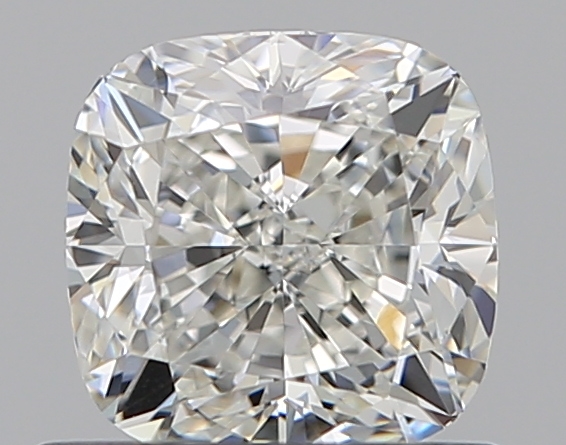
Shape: cushion
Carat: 0.8
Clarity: VS1
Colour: I
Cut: EX
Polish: EX
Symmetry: EX
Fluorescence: N
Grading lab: GIA
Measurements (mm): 5.16 x 5.11 x 3.54